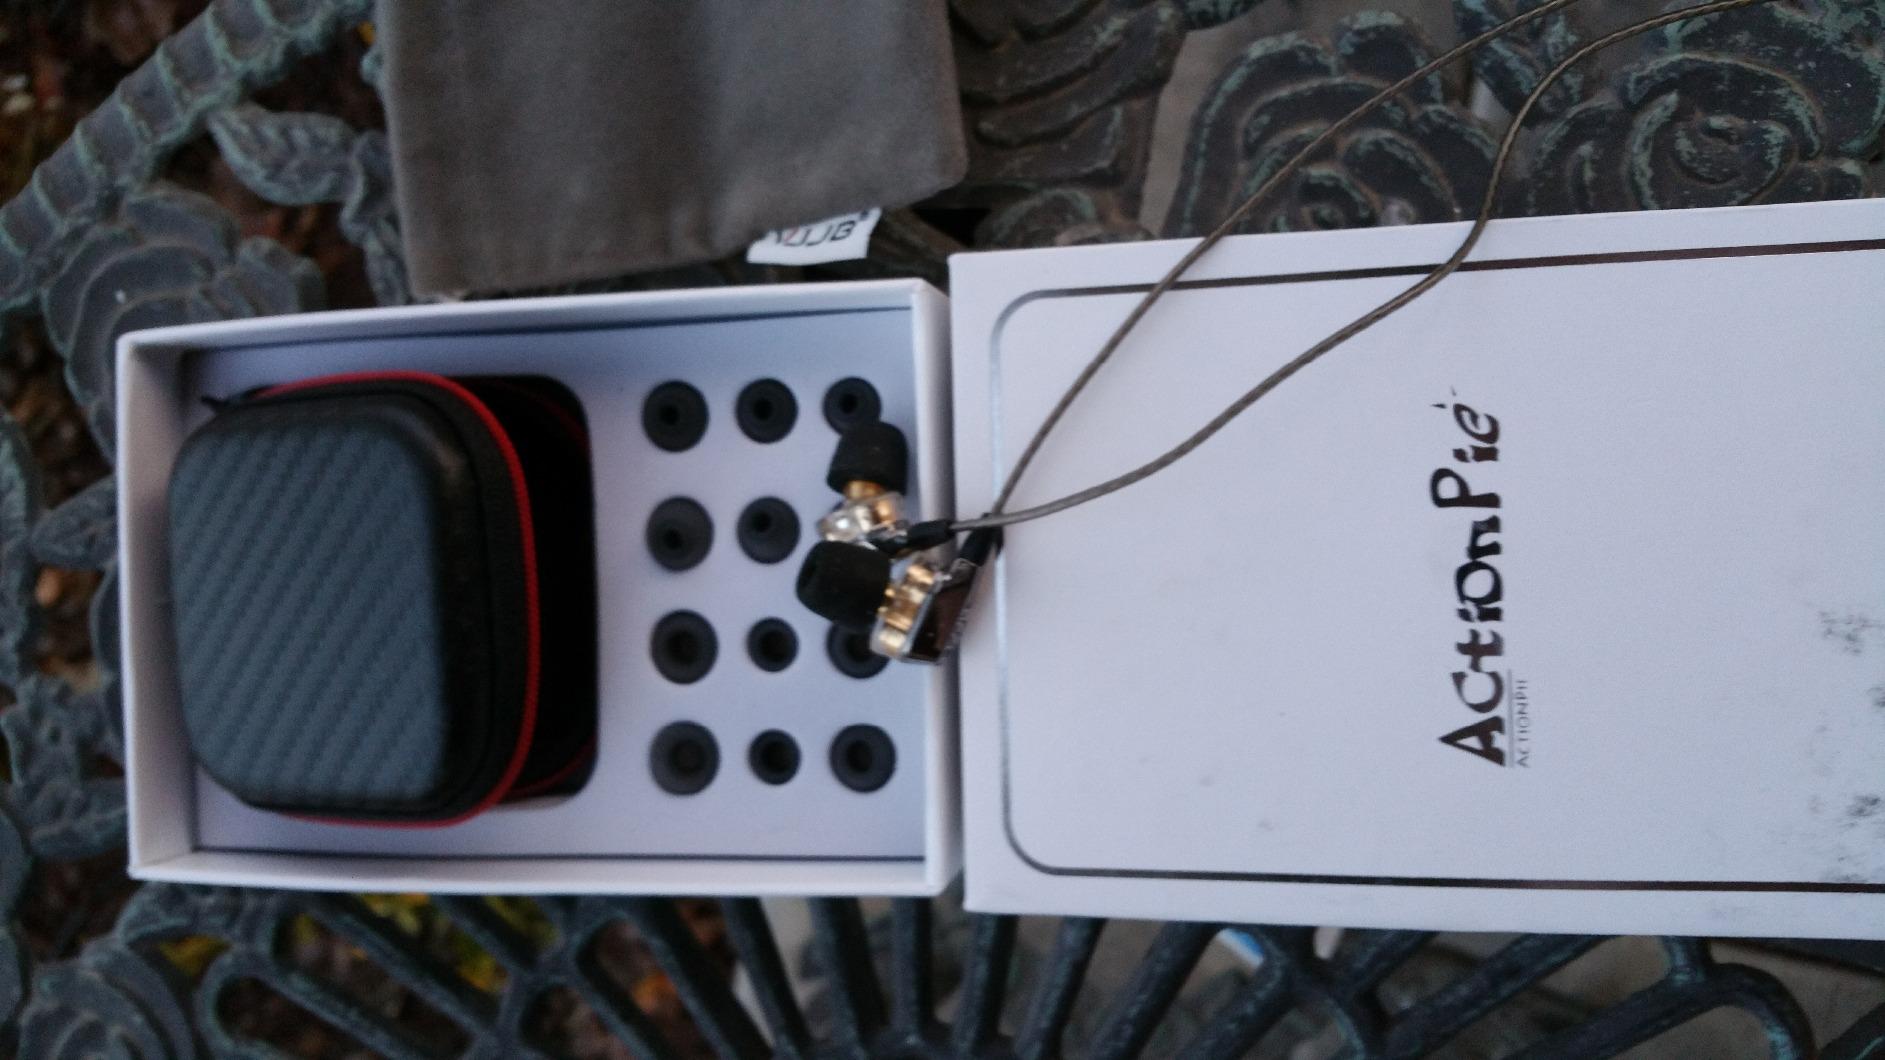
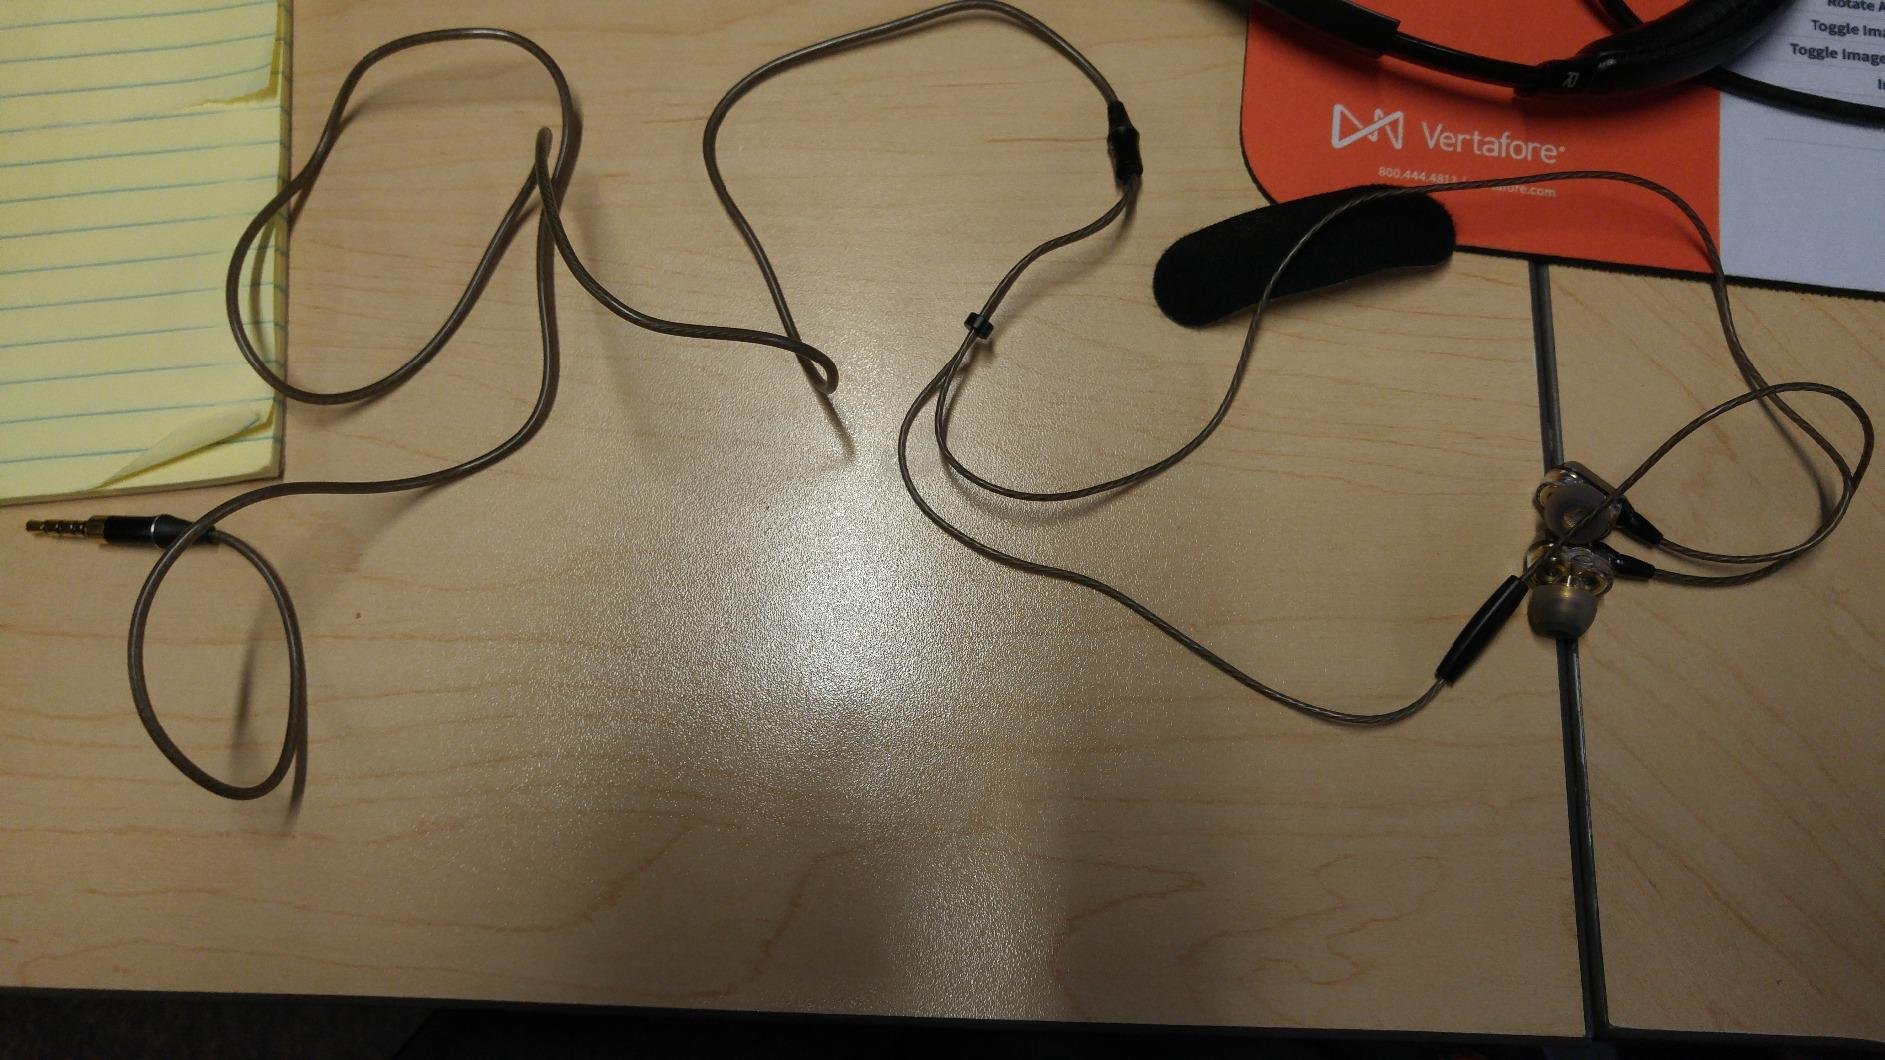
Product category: headphones
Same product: yes